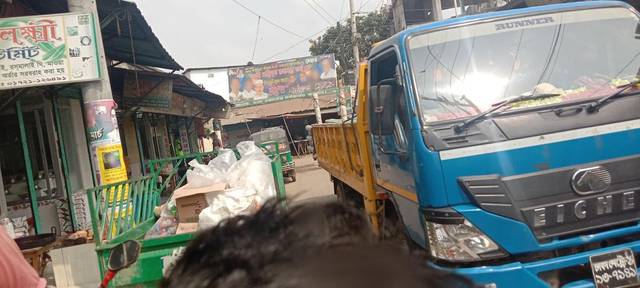
Region: Bangladesh
Coordinates: 23.714, 90.358